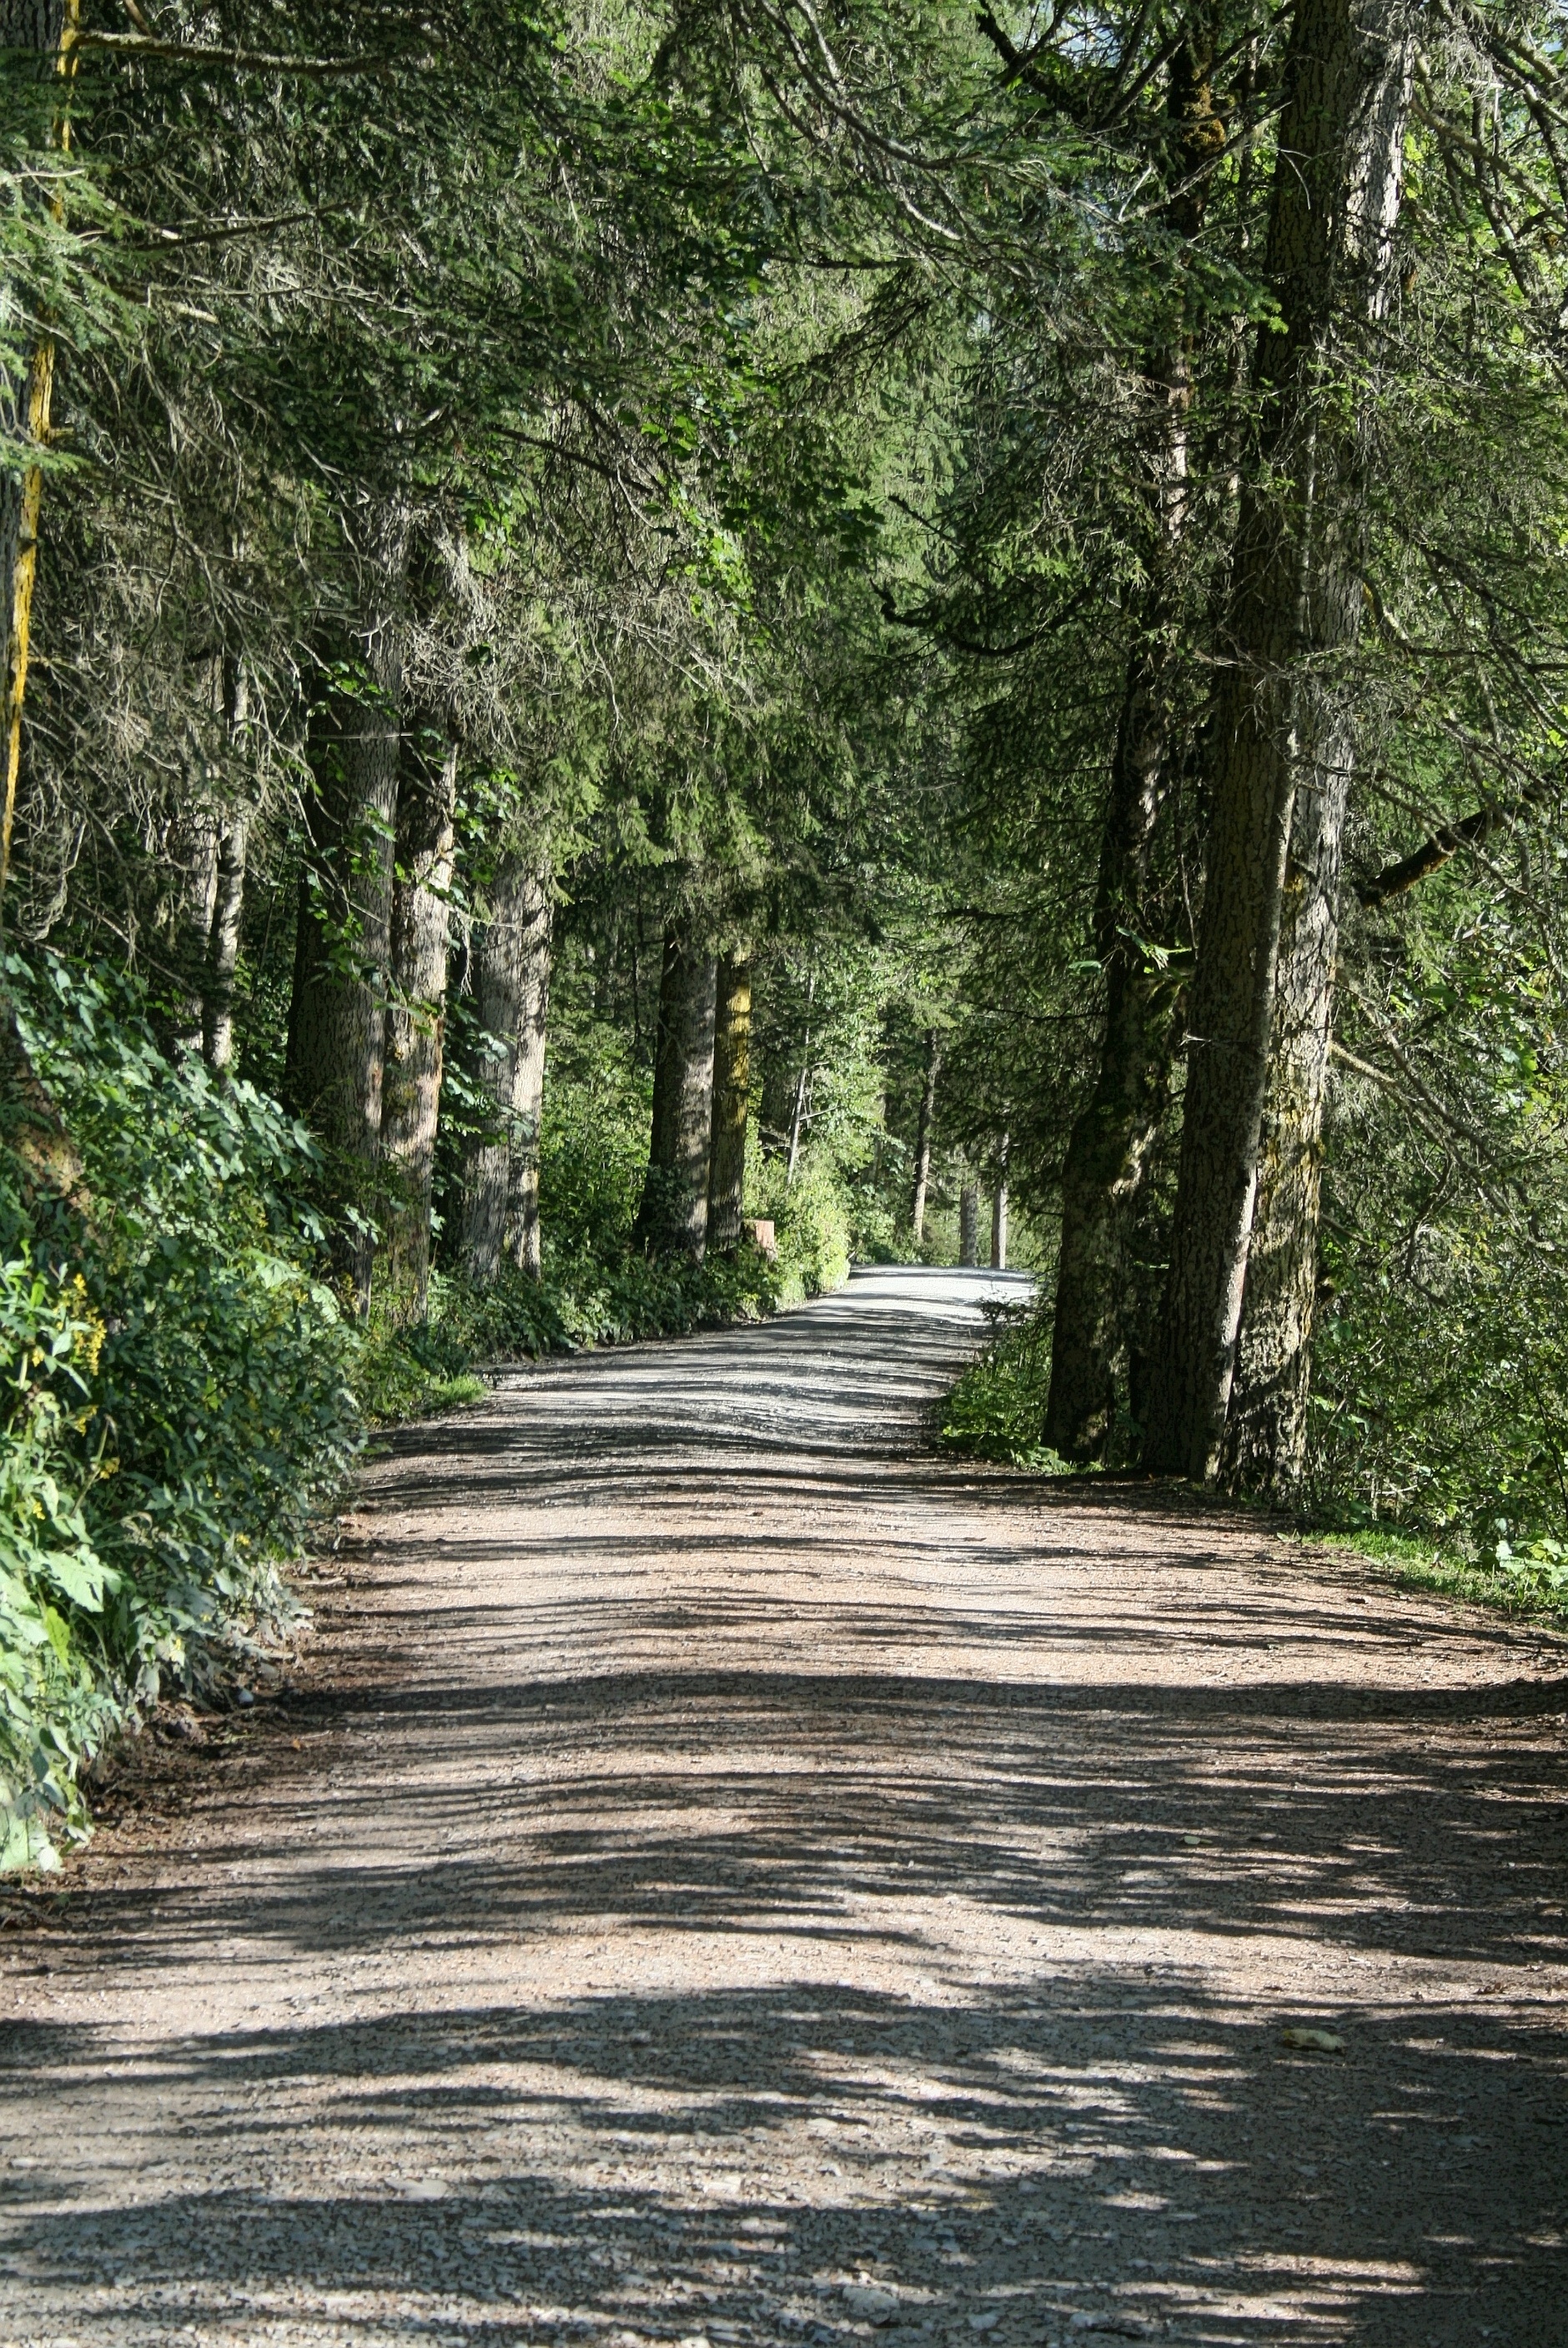
tree, nature, forest, light, road, trail, sunlight, leaf, walkway, pine, peaceful, autumn, park, shadow, botany, garden, woodland, habitat, mood, pine forest, natural environment, woody plant